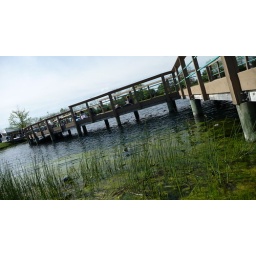
Shot this low to the ground next to a bridge in Heritage Park Canton MI.